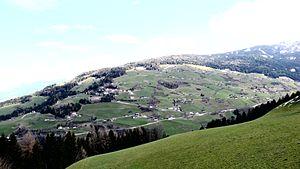
Wattenberg est une commune autrichienne du district d'Innsbruck-Land dans le Tyrol.